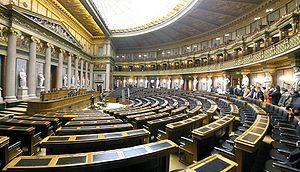
Le Reichsrat ou Conseil d'Empire était l’assemblée parlementaire bicamérale de la Cisleithanie, la moitié autrichienne de la double monarchie d'Autriche-Hongrie, de 1867 à 1918. Il a été créé en 1861 en tant que parlement de l'empire d'Autriche et maintenu lors du Compromis austro-hongrois de 1867. L'assemblée est un des symboles de l'appartenance commune des pays autrichiens après la sortie des pays de la Couronne de saint Étienne.